East Patagonia, Tierra del Fuego and Strait of Magellan dispute

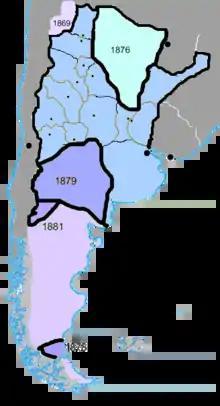
Map of the occupation of territory claimed by the Argentine State in the 19th century.

Between the years 1762 and 1767 as well as 1798 the Jesuit J. Vicuña visited the region. Juan Levien received a title deed between parallels 43° and 48° south latitude after his assistance to José de Moraleda.